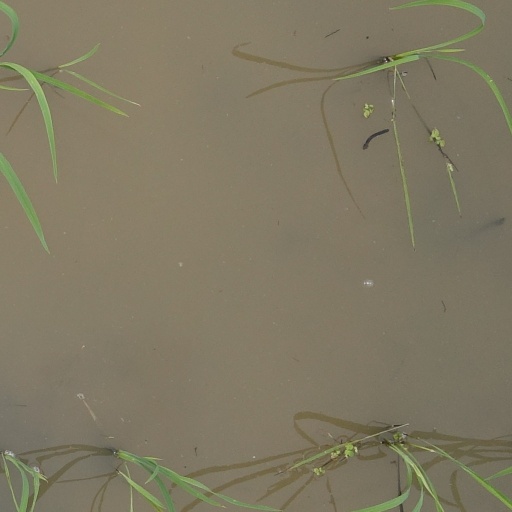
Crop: rice